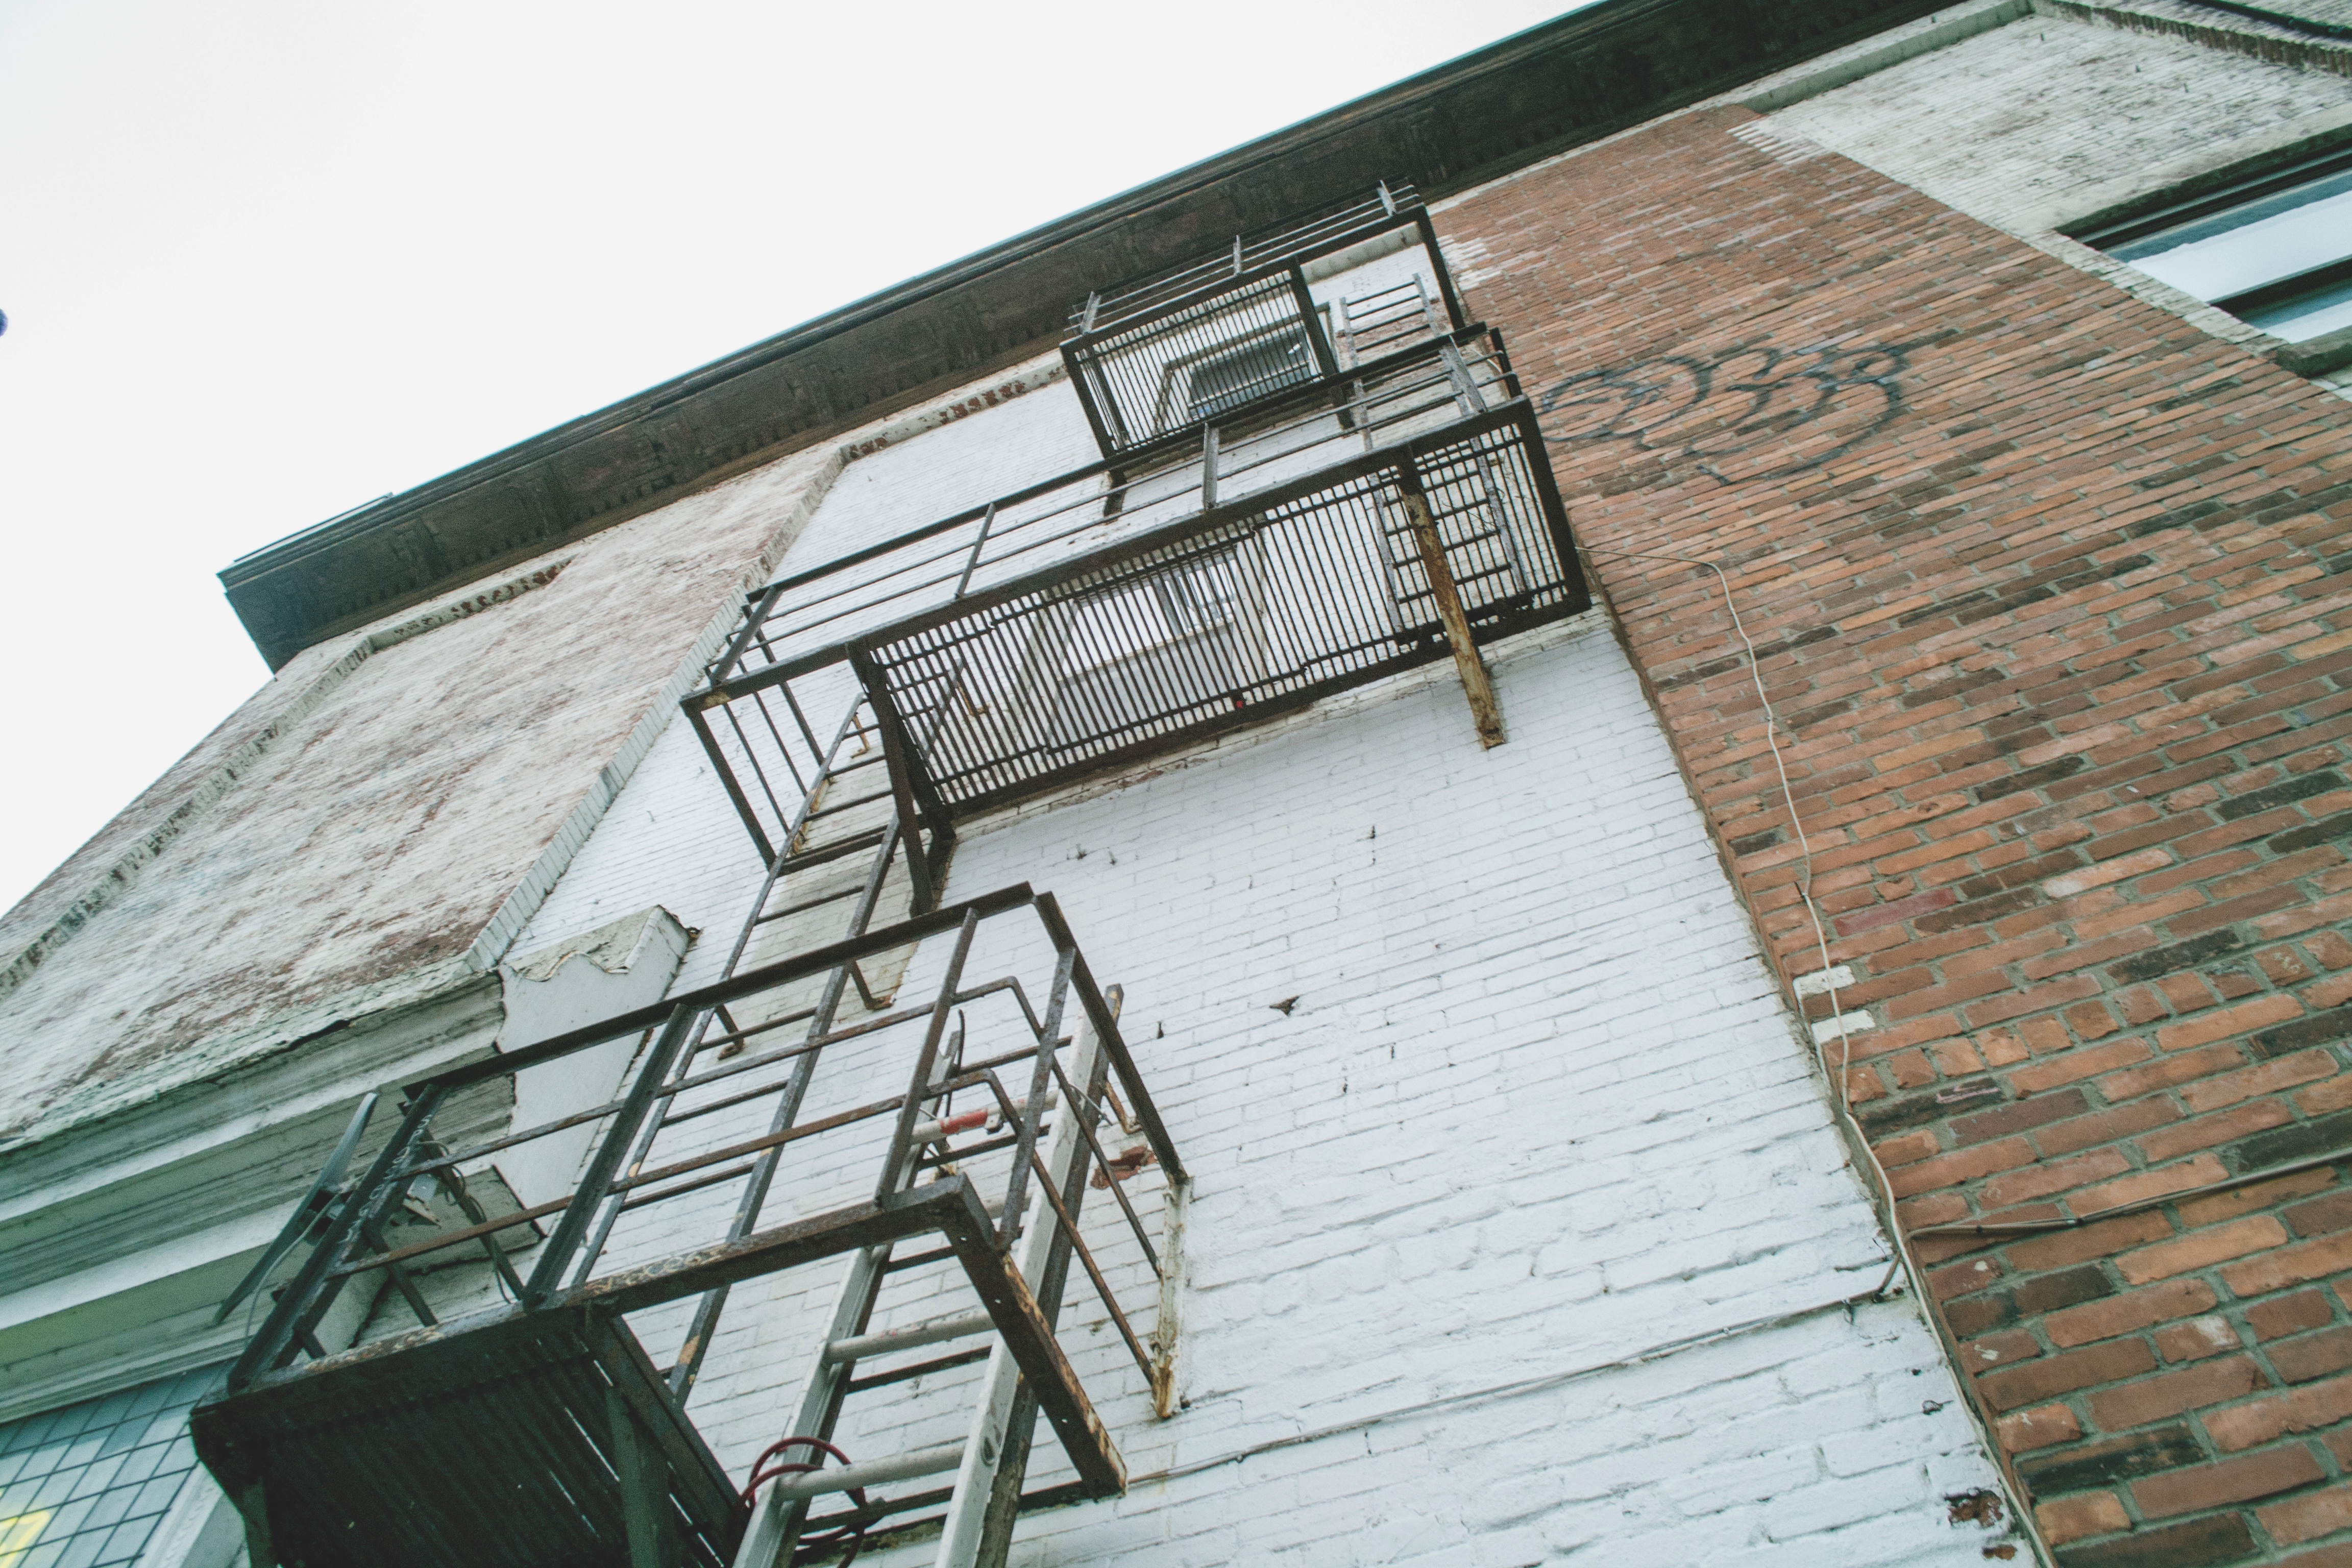
architecture, wood, house, window, roof, building, home, wall, facade, brick, ladder, fire escape, apartment building, siding, outdoor structure